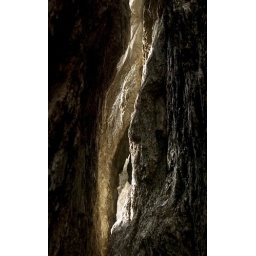
rock formation at custer state park in the black hills